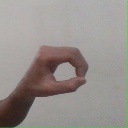
अक्षर: औ